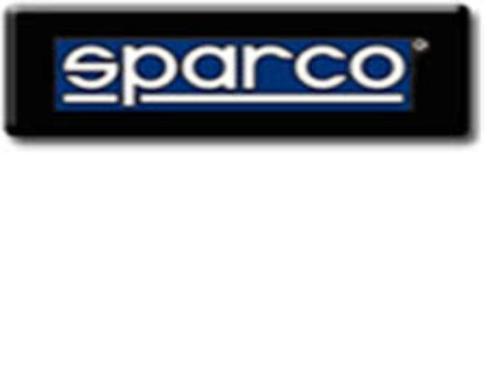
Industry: Clothes